William Henry Burt

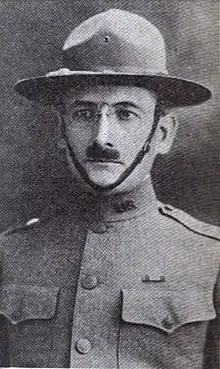
From October 1918's "U. V. M. Notes"

William Henry Burt (February 22, 1876 – November 21, 1940) was a career United States Army officer who served as a brigadier general throughout World War I.